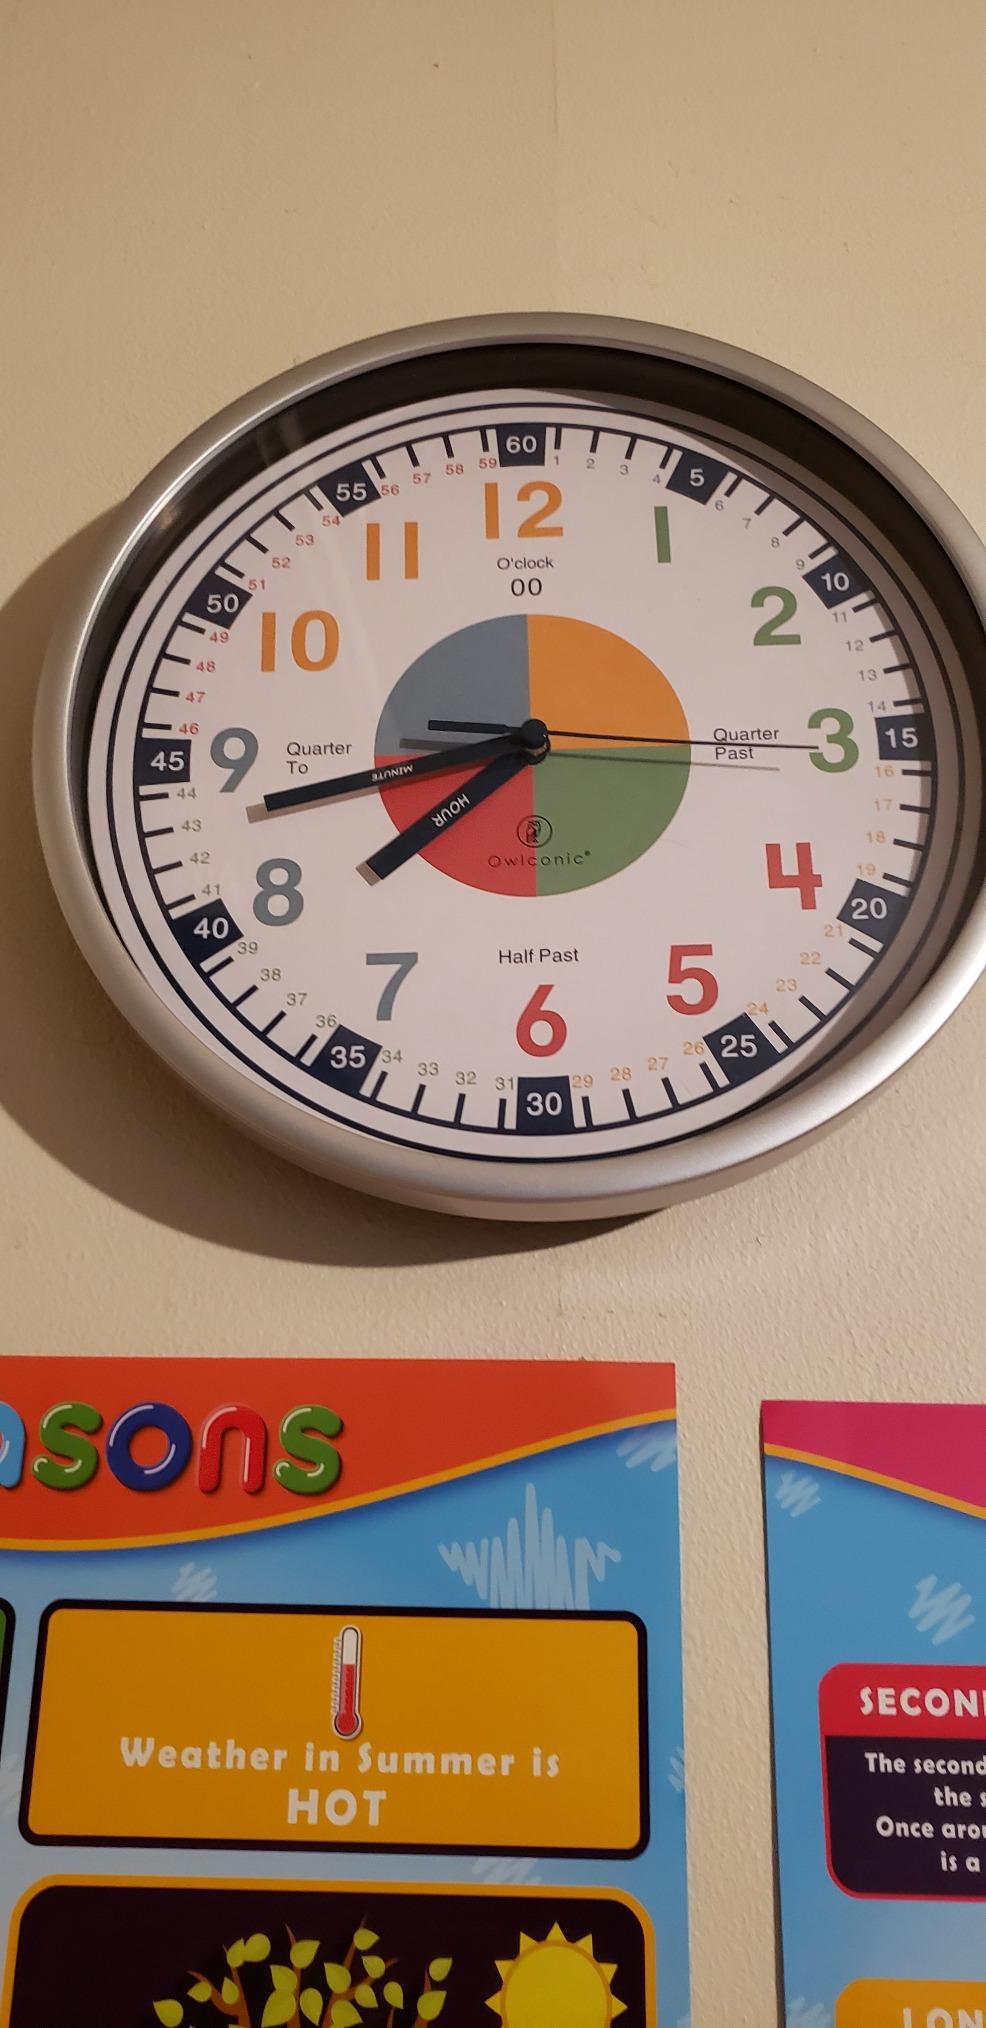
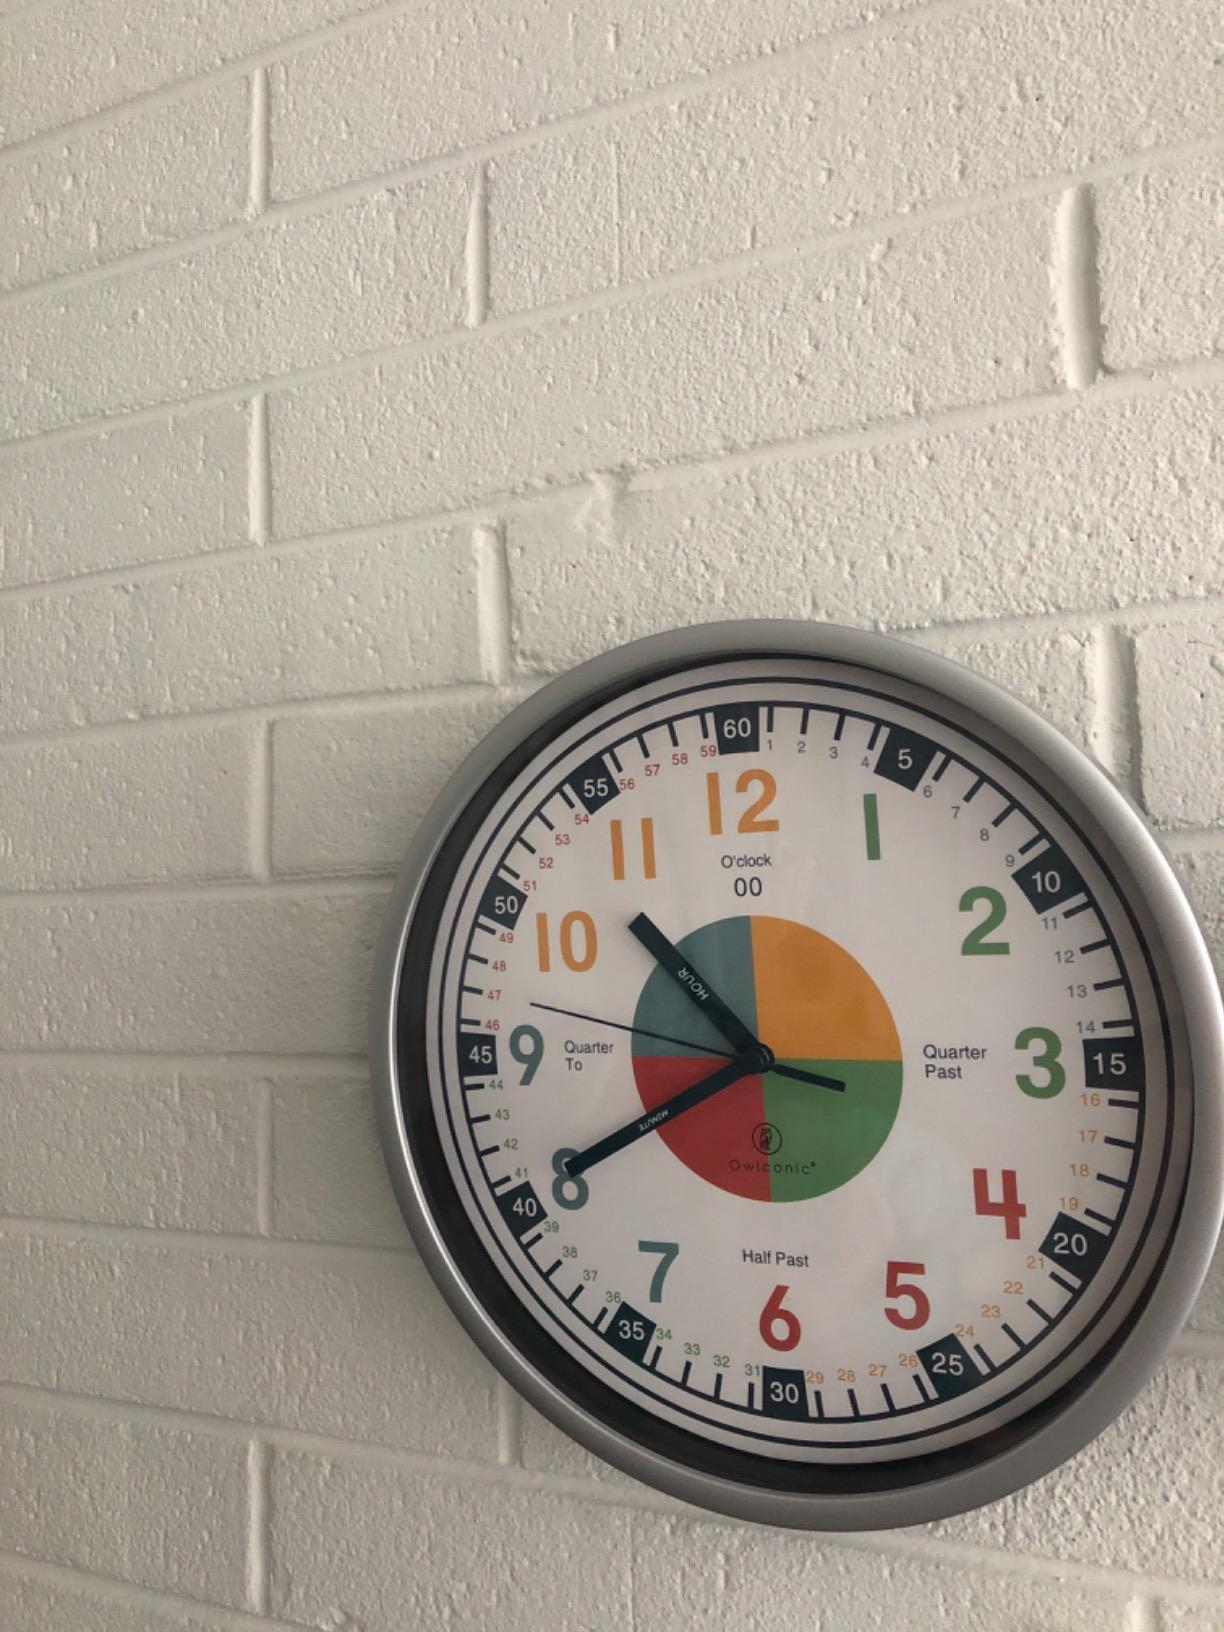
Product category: clock
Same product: yes